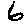
Label: 6